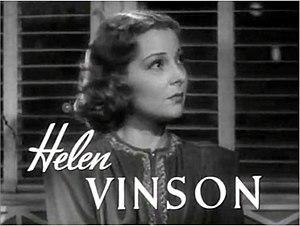
Helen Vinson, née à Beaumont, au Texas, en 1907 et morte à Chapel Hill, en Caroline du Nord, en 1999, est une actrice américaine.